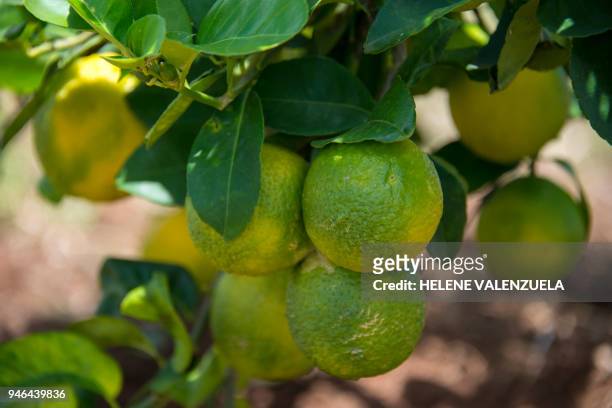
Plant: Citrus
Disease: citrus greening disease